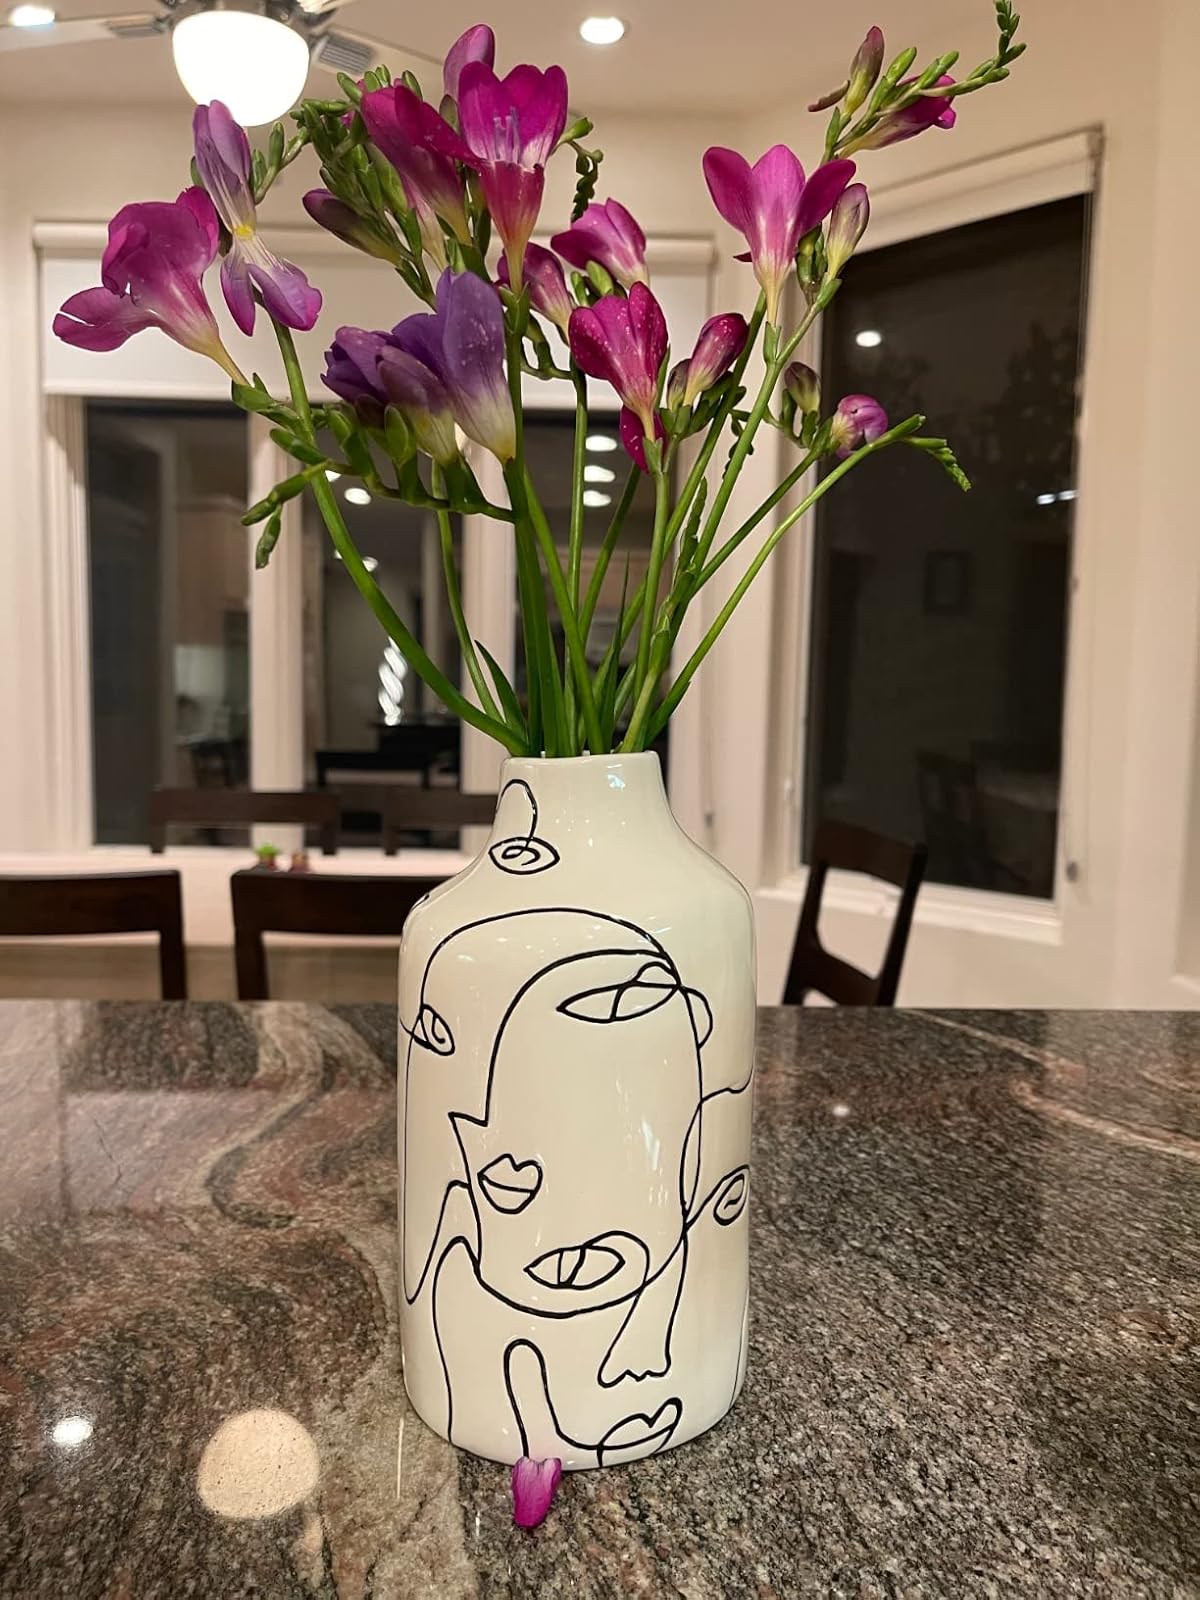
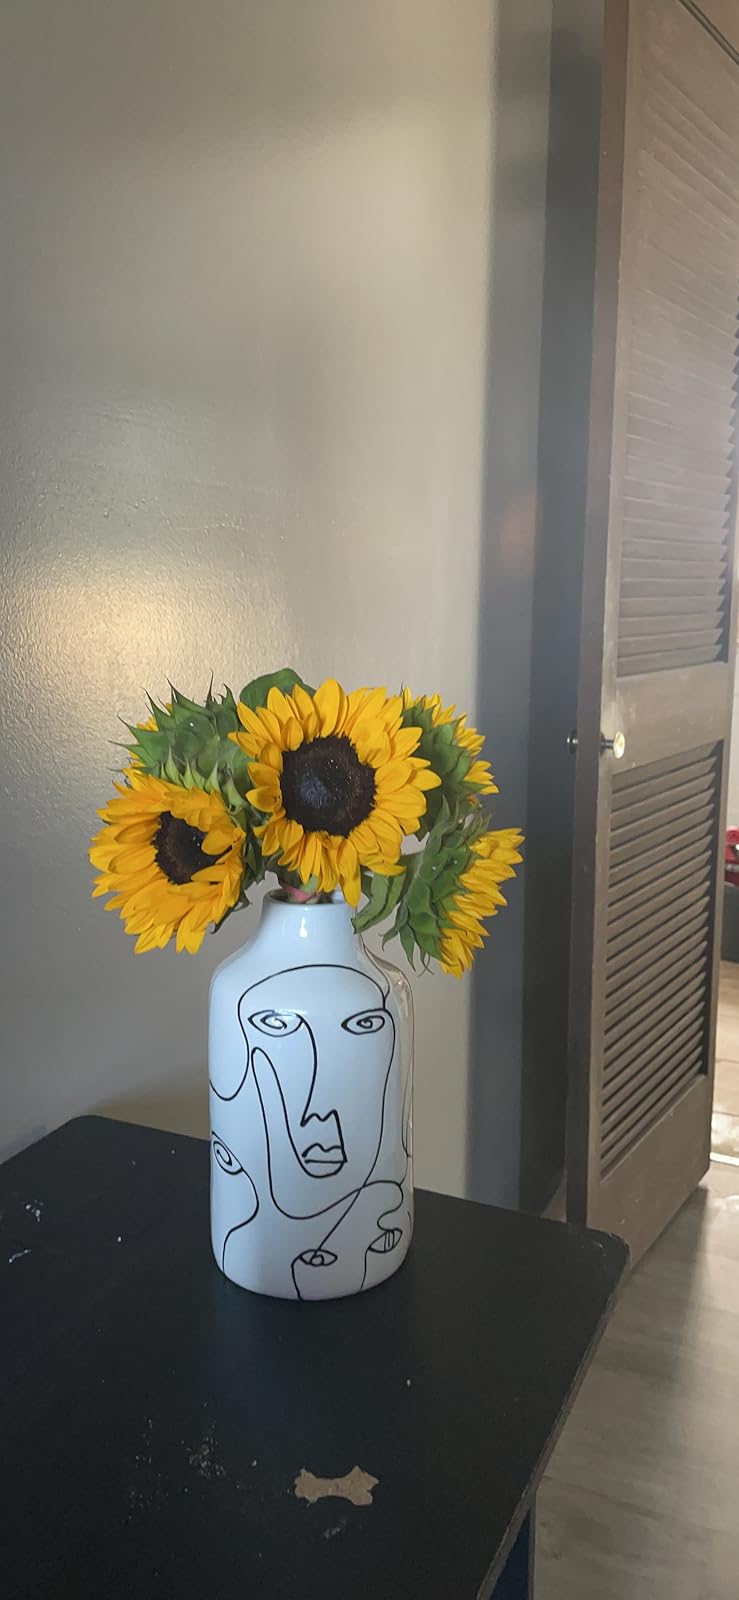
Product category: vase
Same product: yes